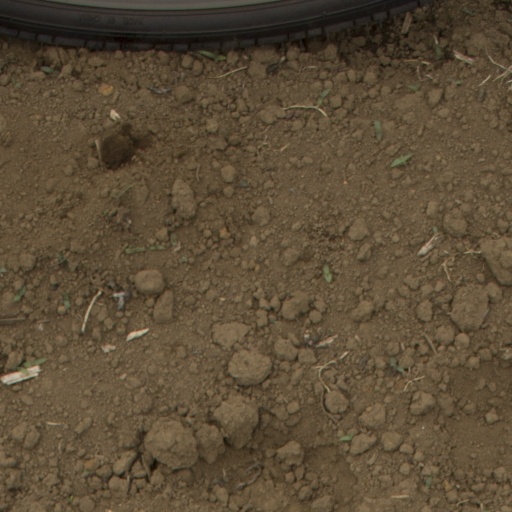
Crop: Jerusalem artichoke